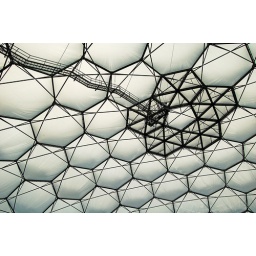
The roof of the rain forest biome, at the Eden Project near St Austell in Cornwall.